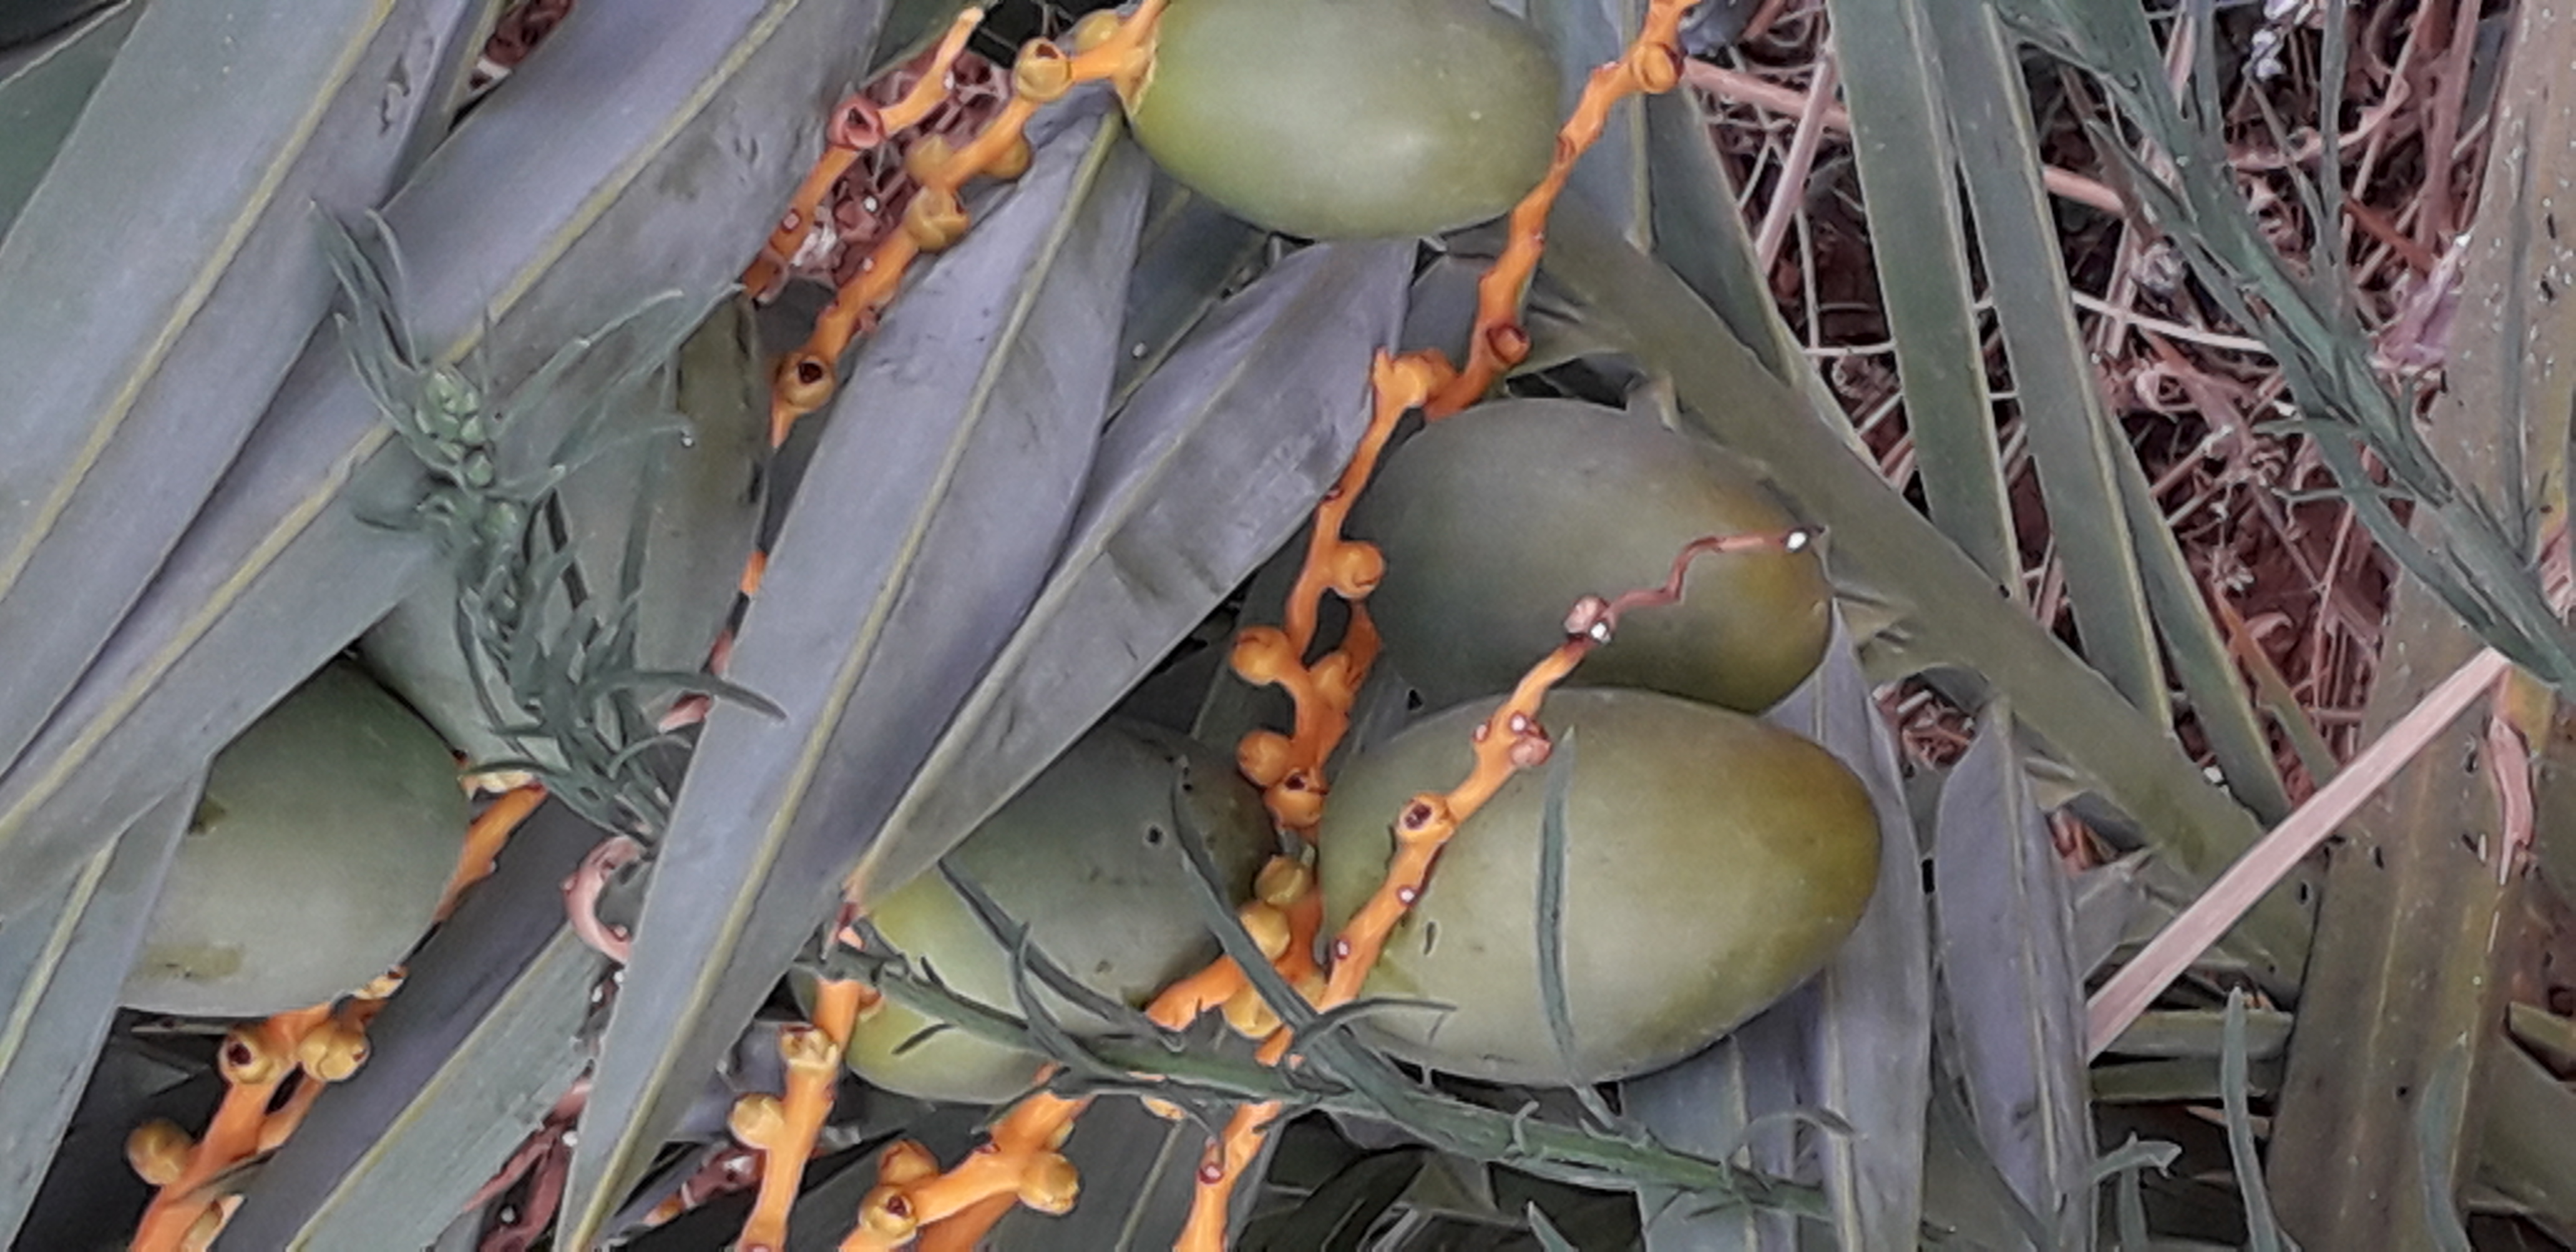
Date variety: Boumajhoul